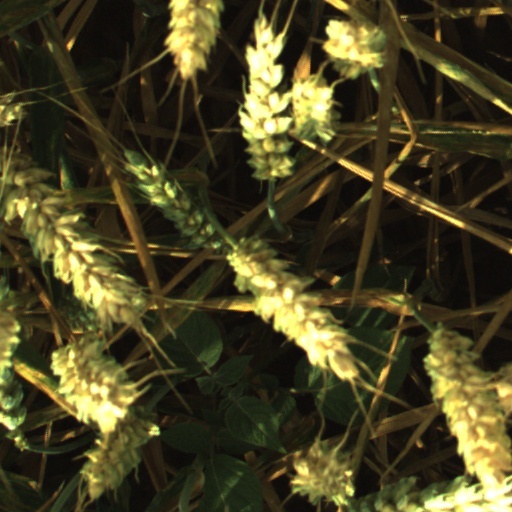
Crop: wheat